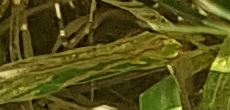
Label: Wheat___Yellow_Rust